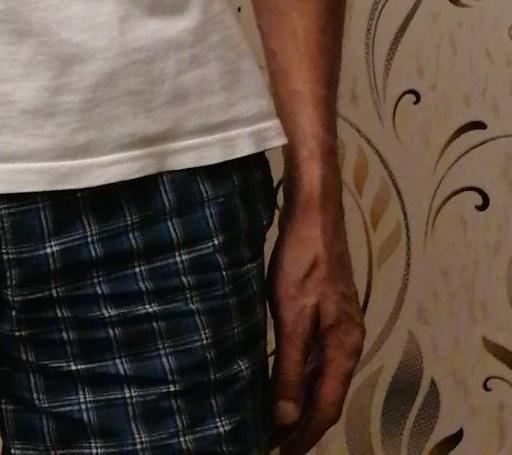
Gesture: no_gesture